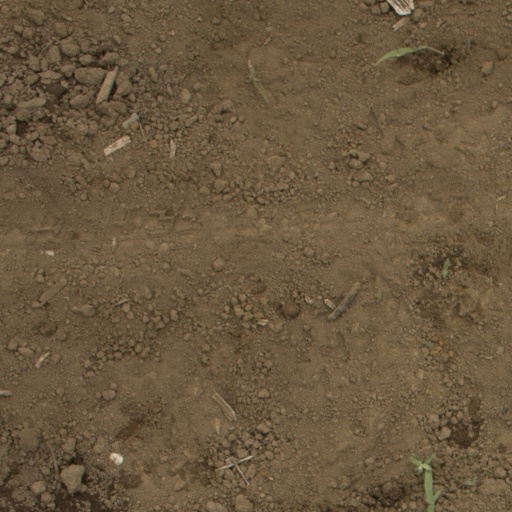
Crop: Jerusalem artichoke